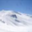
Label: mountain